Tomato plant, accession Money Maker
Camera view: bottom (45 deg); turntable rotation: 120 degrees
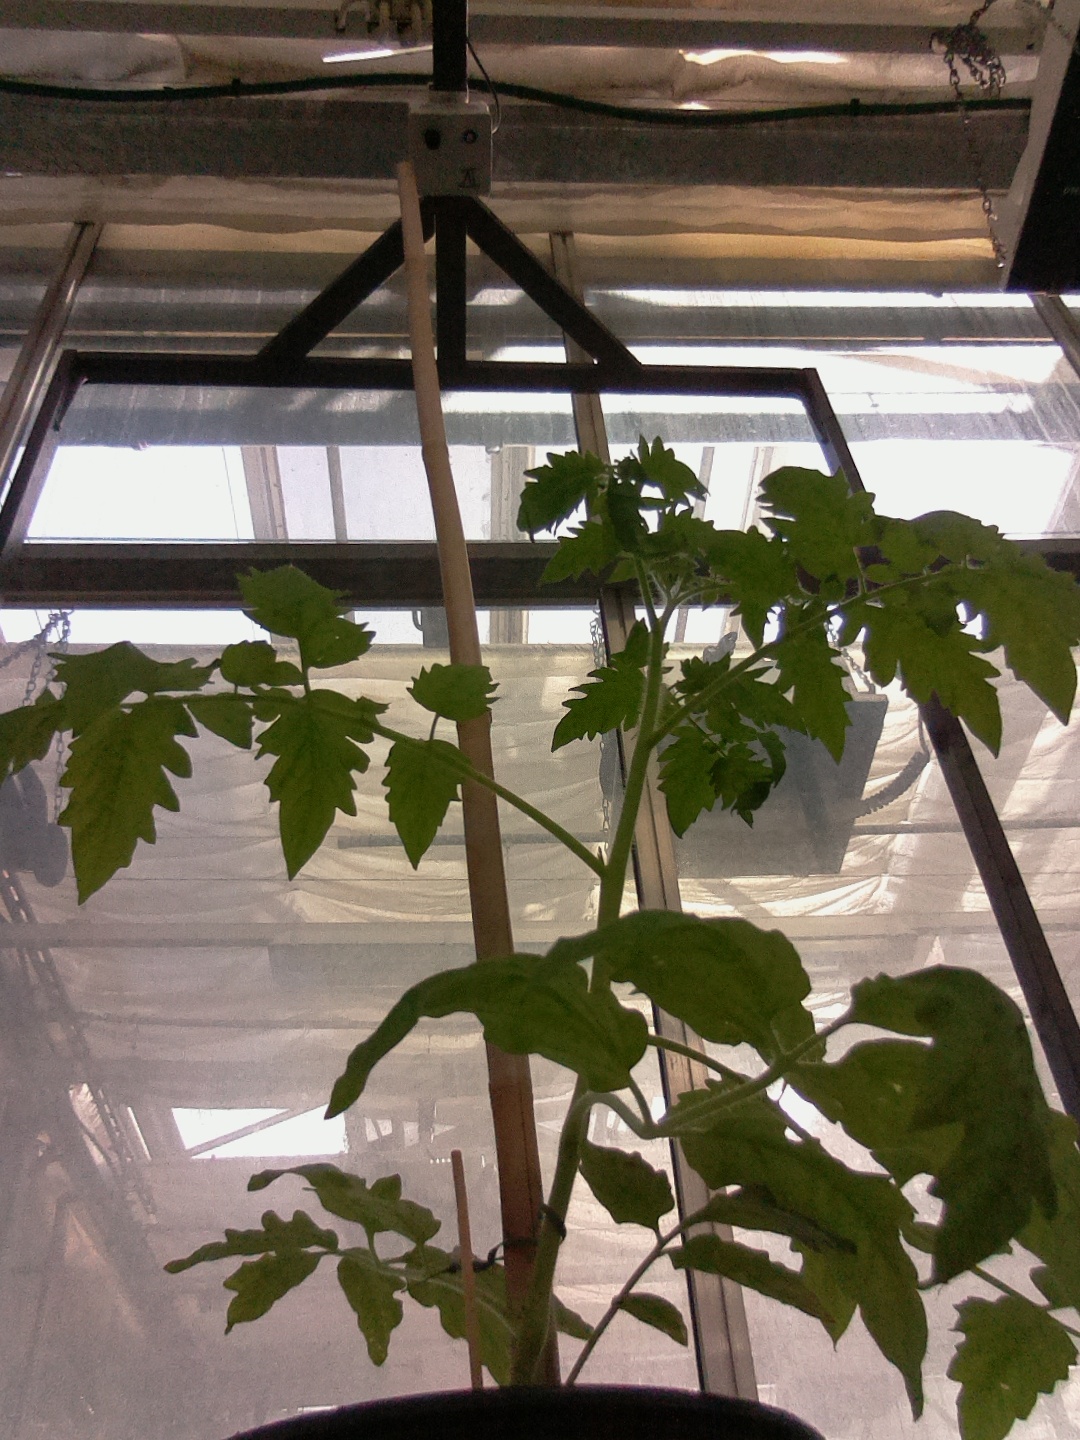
BBCH growth stage 14: 8 of true leaves visible